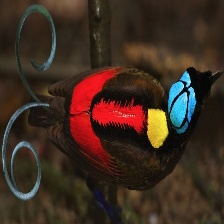
Species: WILSONS BIRD OF PARADISE
Scientific name: CICINNURUS RESPUBLICA